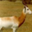
Label: deer